Hargeville

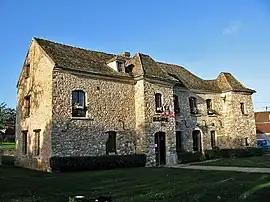
Town hall

Hargeville is a commune in the Yvelines department in the Île-de-France region in north-central France.